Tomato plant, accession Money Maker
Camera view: vertical (180 deg); turntable rotation: 180 degrees
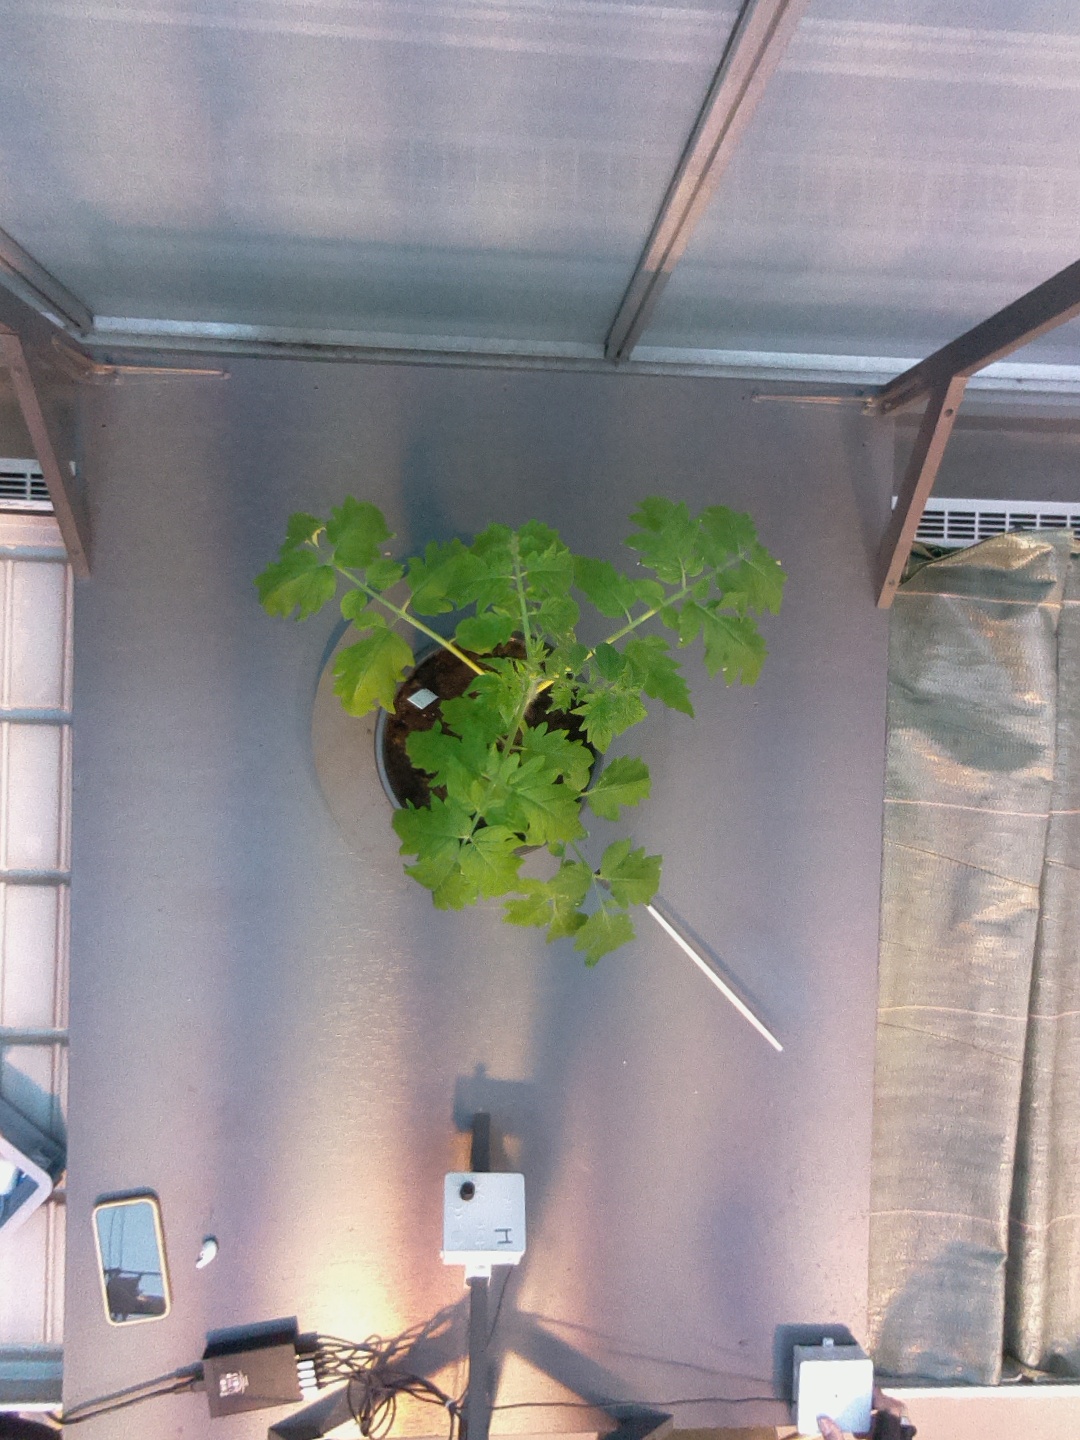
BBCH growth stage 14: 8 of true leaves visible